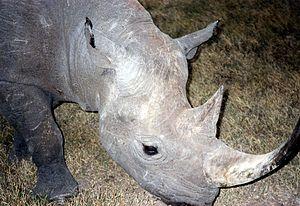
Le Rhinocéros Noir de l'Est est également connu sous le nom de Rhinocéros Noir d'Afrique de l'Est. C'est une sous-espèce du Rhinocéros noir. Ses effectifs sont très bas en raison du braconnage pour sa corne et il est classé comme en danger critique d'extinction. On le trouve principalement dans les forêts de montagne et les savanes.